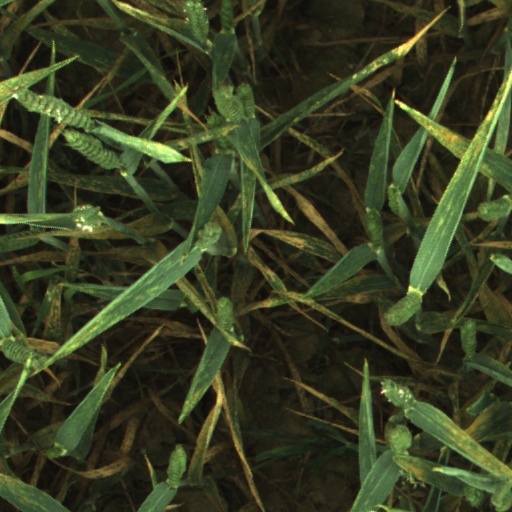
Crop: wheat